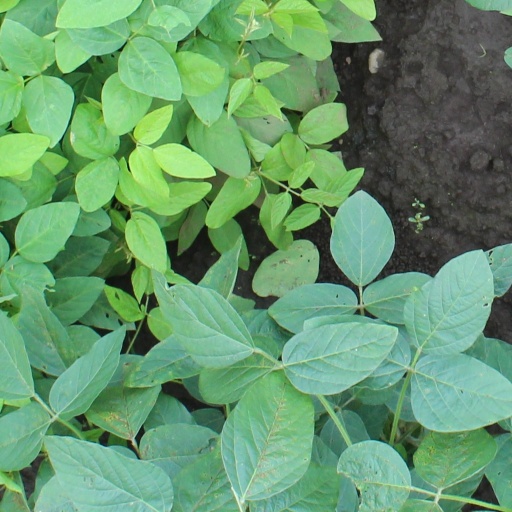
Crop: soybean